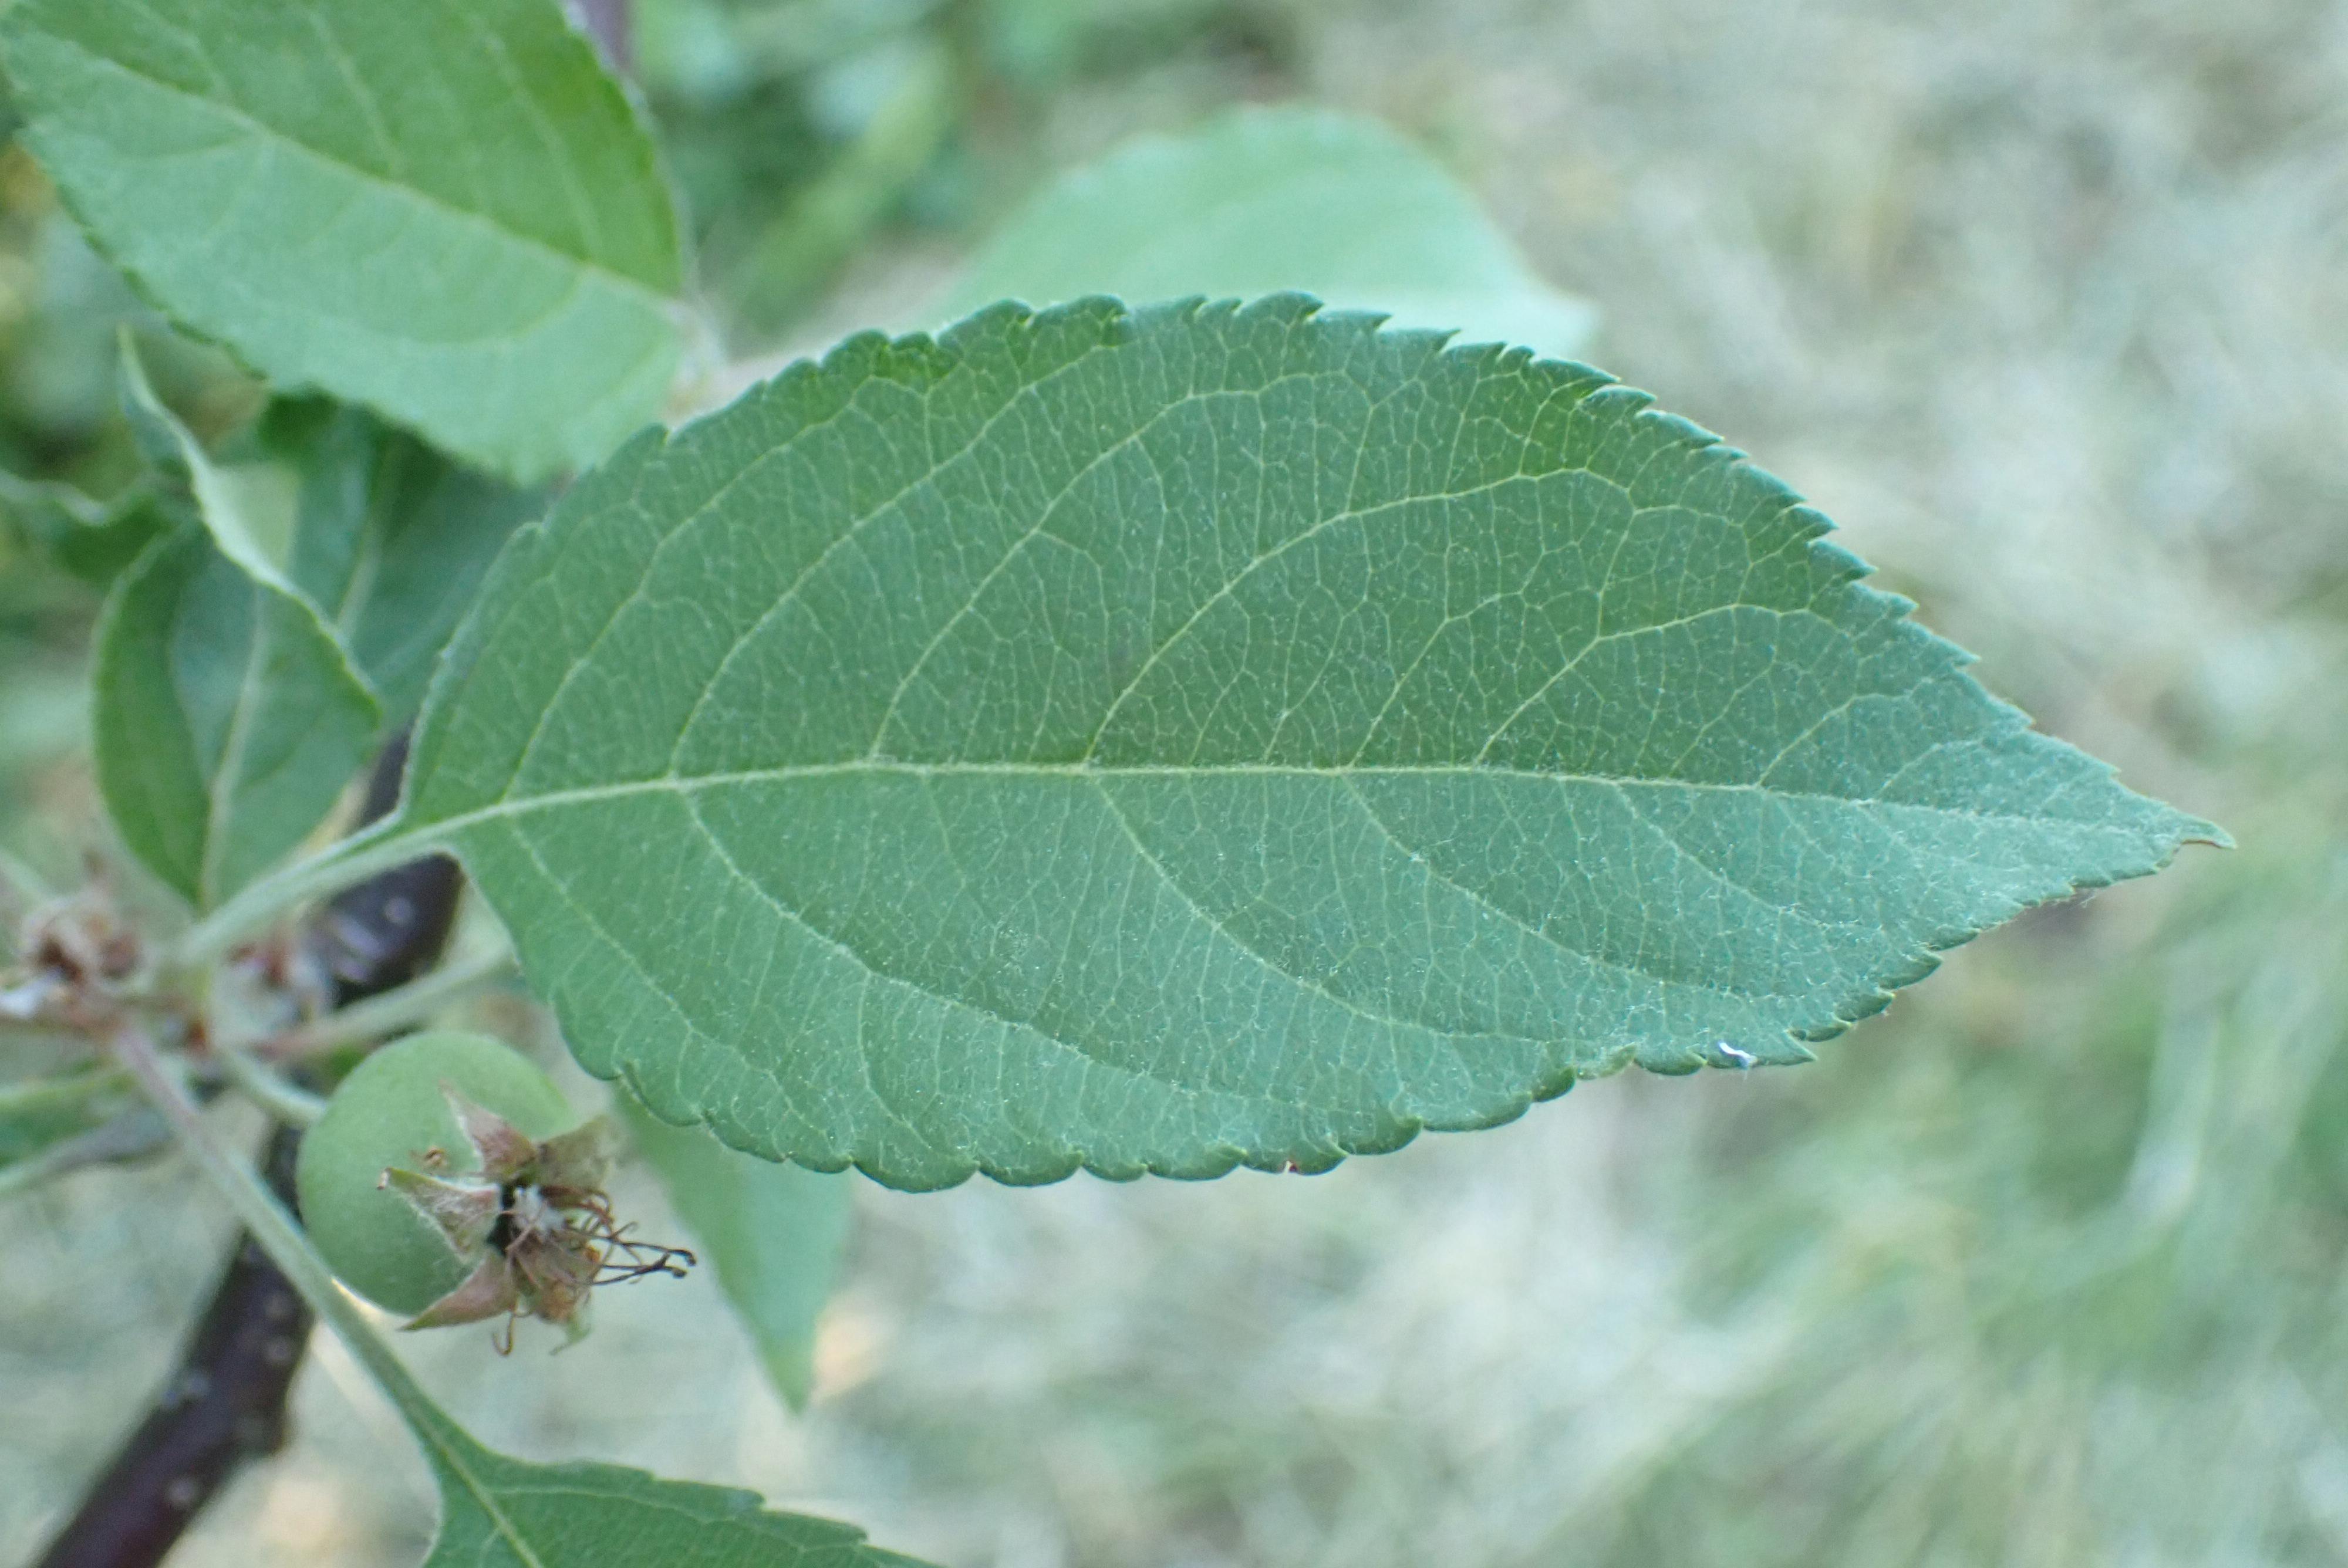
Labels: healthy